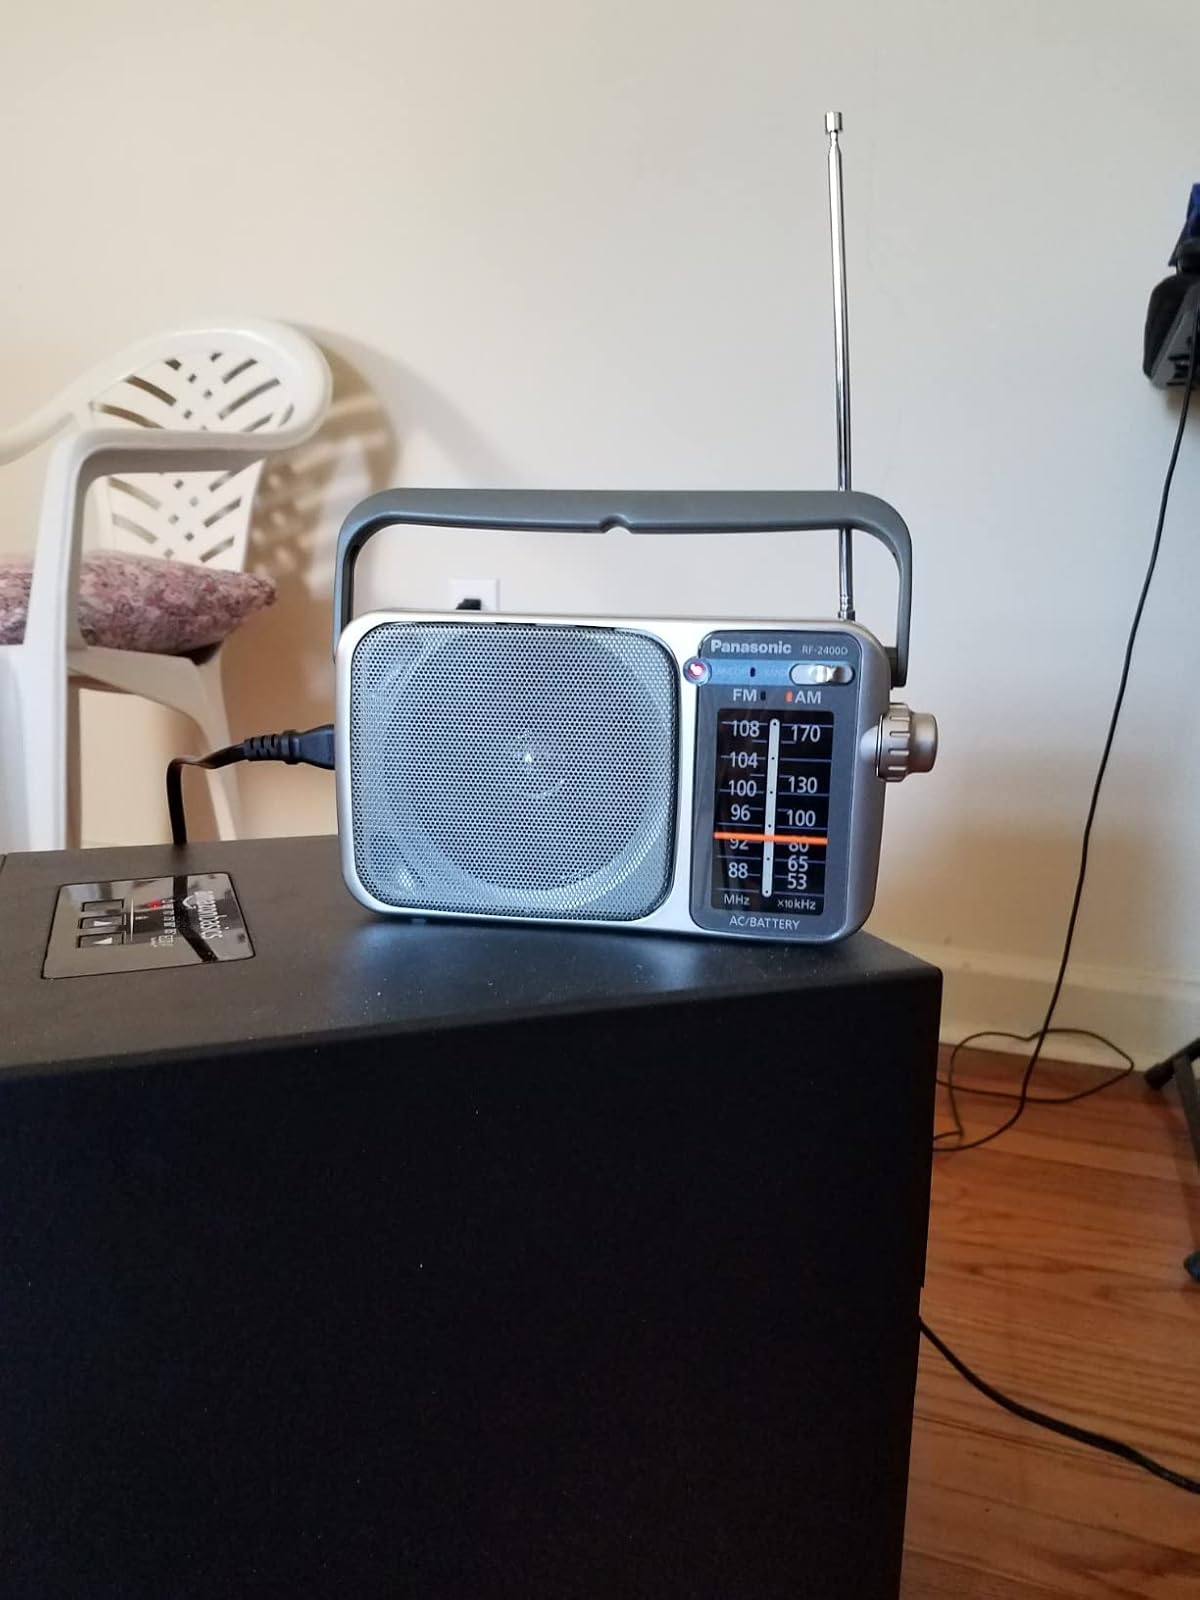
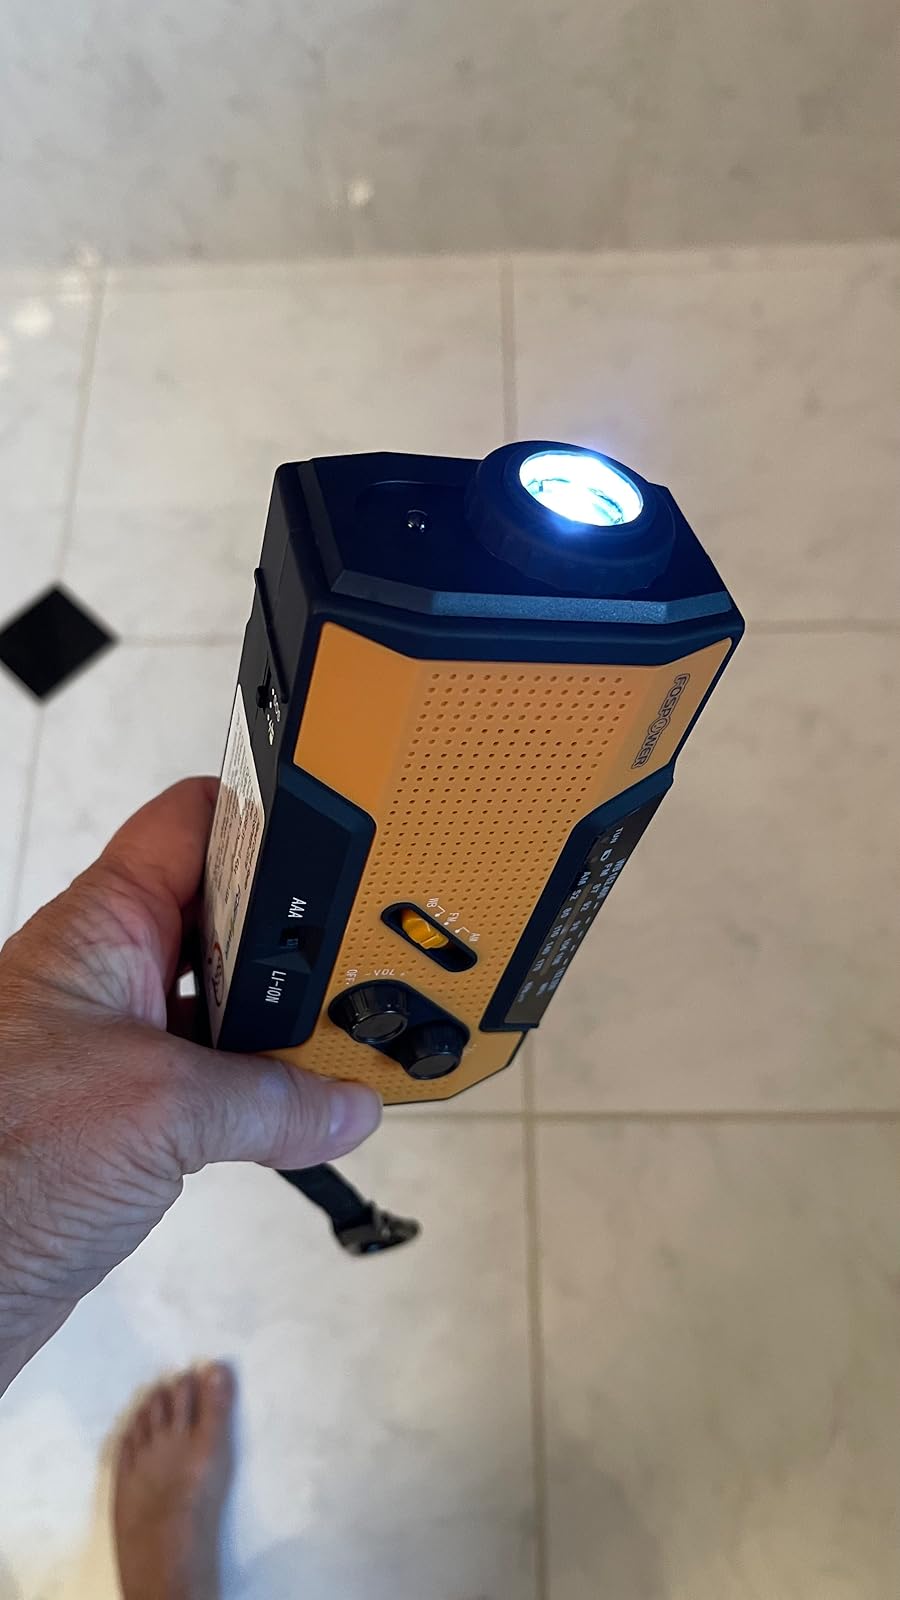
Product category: radio
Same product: no